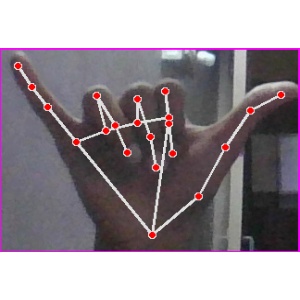
अक्षर: य